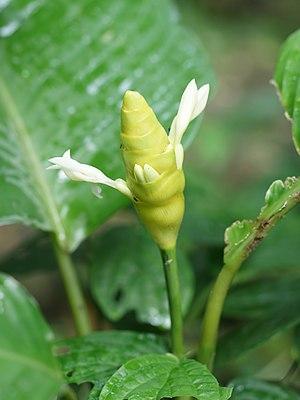
Jeune inflorescence d'une espèce de Topinambour-Pays, Calathea marantifolia. Photo prise près de l'Arenal, au Costa Rica.